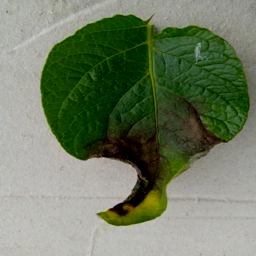
Etiqueta: Late Blight